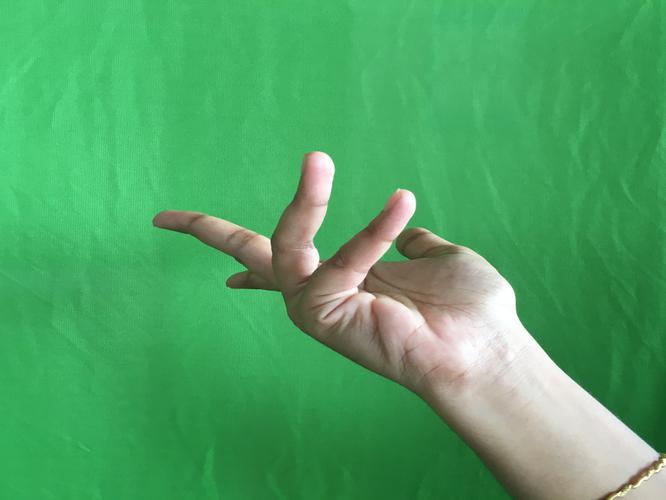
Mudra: Alapadmam
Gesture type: single_hand